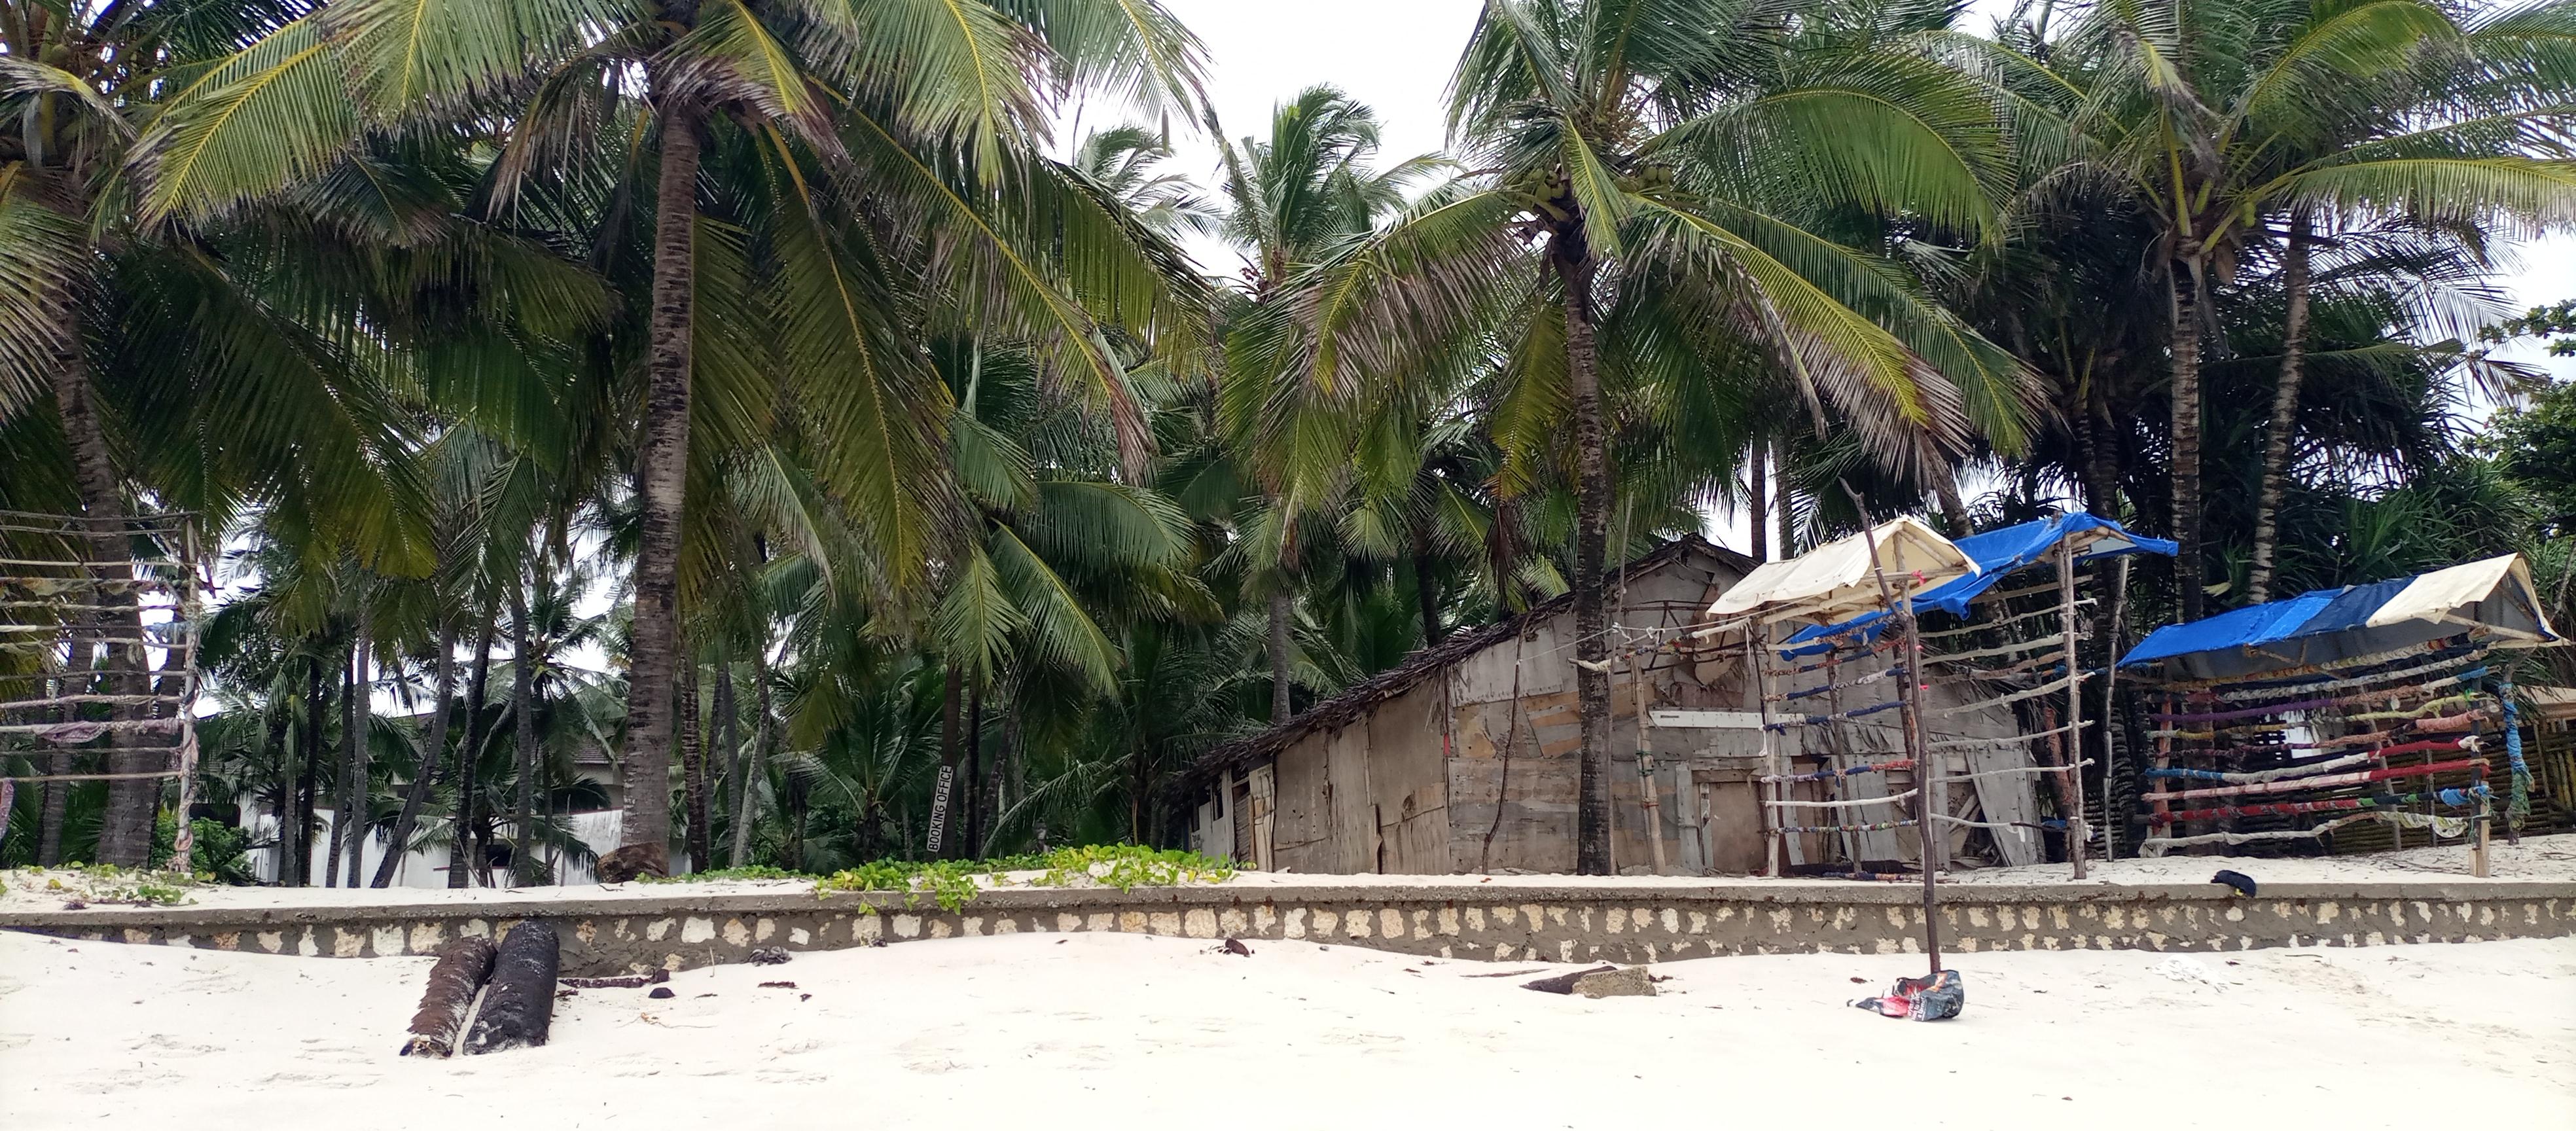
Picha hii inaoneshana kuwa ni mazingira ya kule kosti kwa kuwa kuna mchanga mweupe huku chini na uoto wa asili ambao umemea mahali hapa inaonekana kuwa ni miti ya kokonati ambayo inavutia sana. Nyumba ambazo ziko huku zinaonekana kuwa ni zimejengwa kutokana na mbao na makuti.